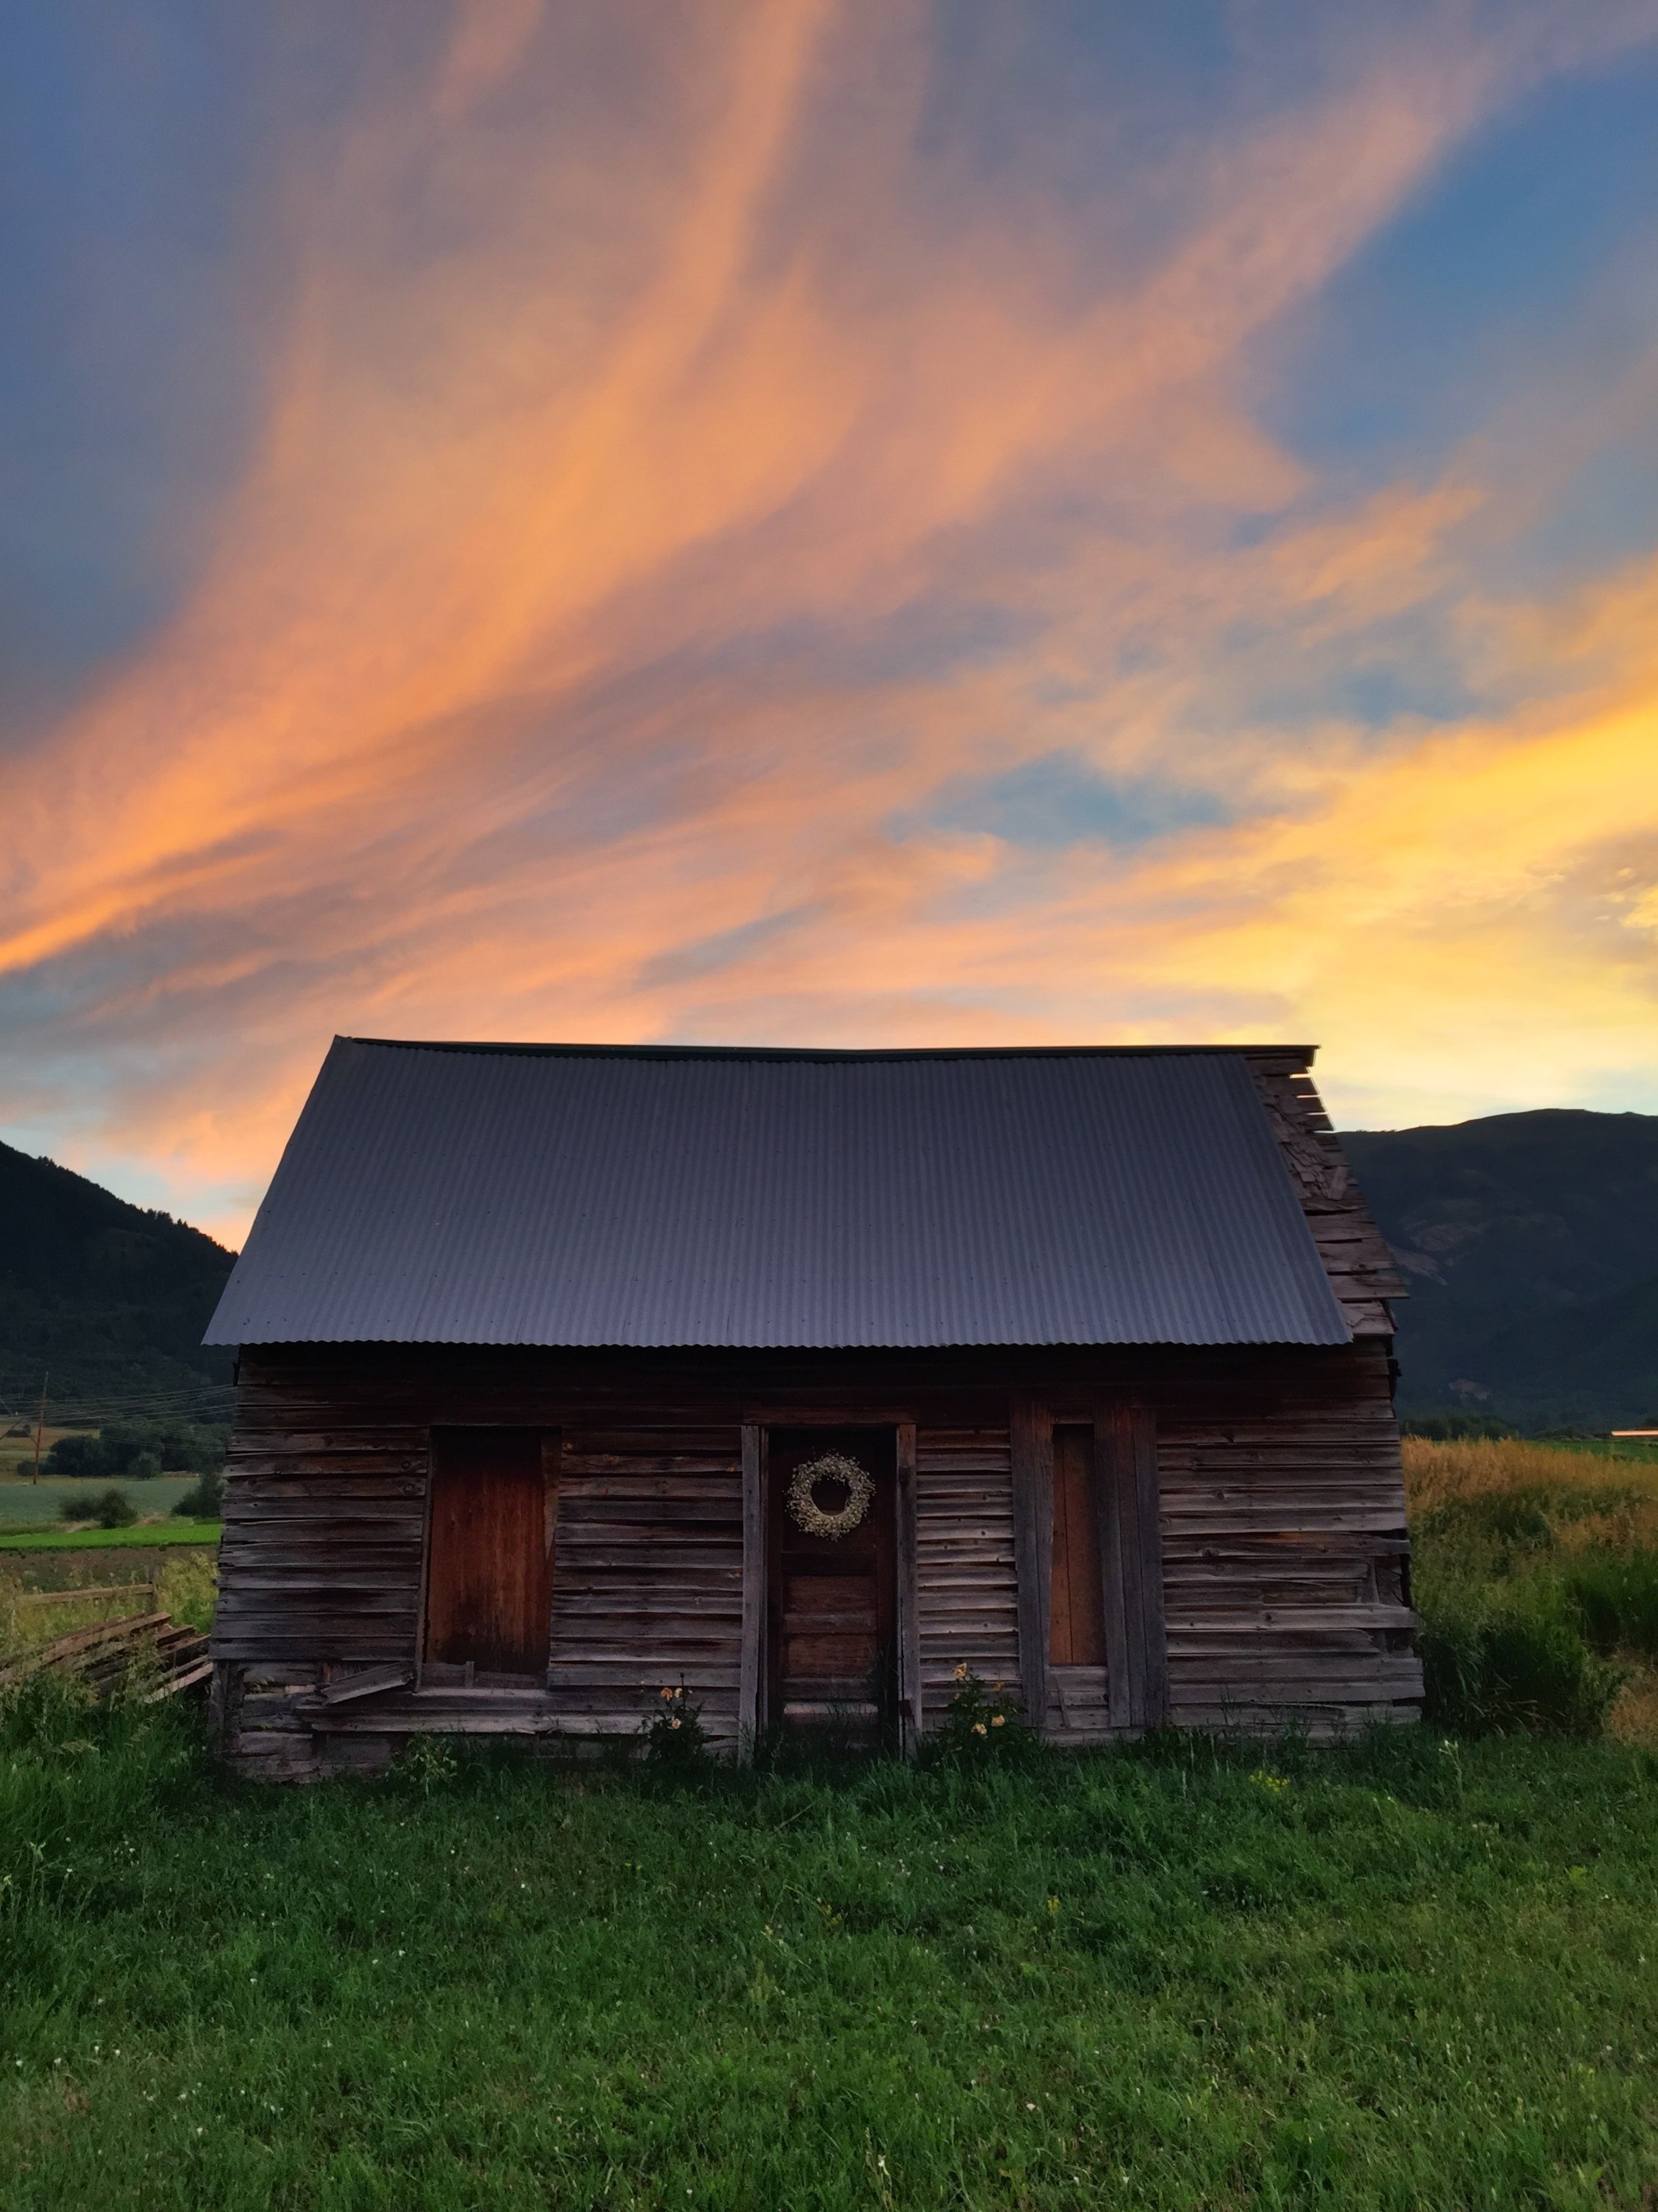
tree, mountain, cloud, sky, sunset, field, farm, prairie, house, sunlight, building, barn, shed, rustic, hut, shack, rural, cabin, rural area